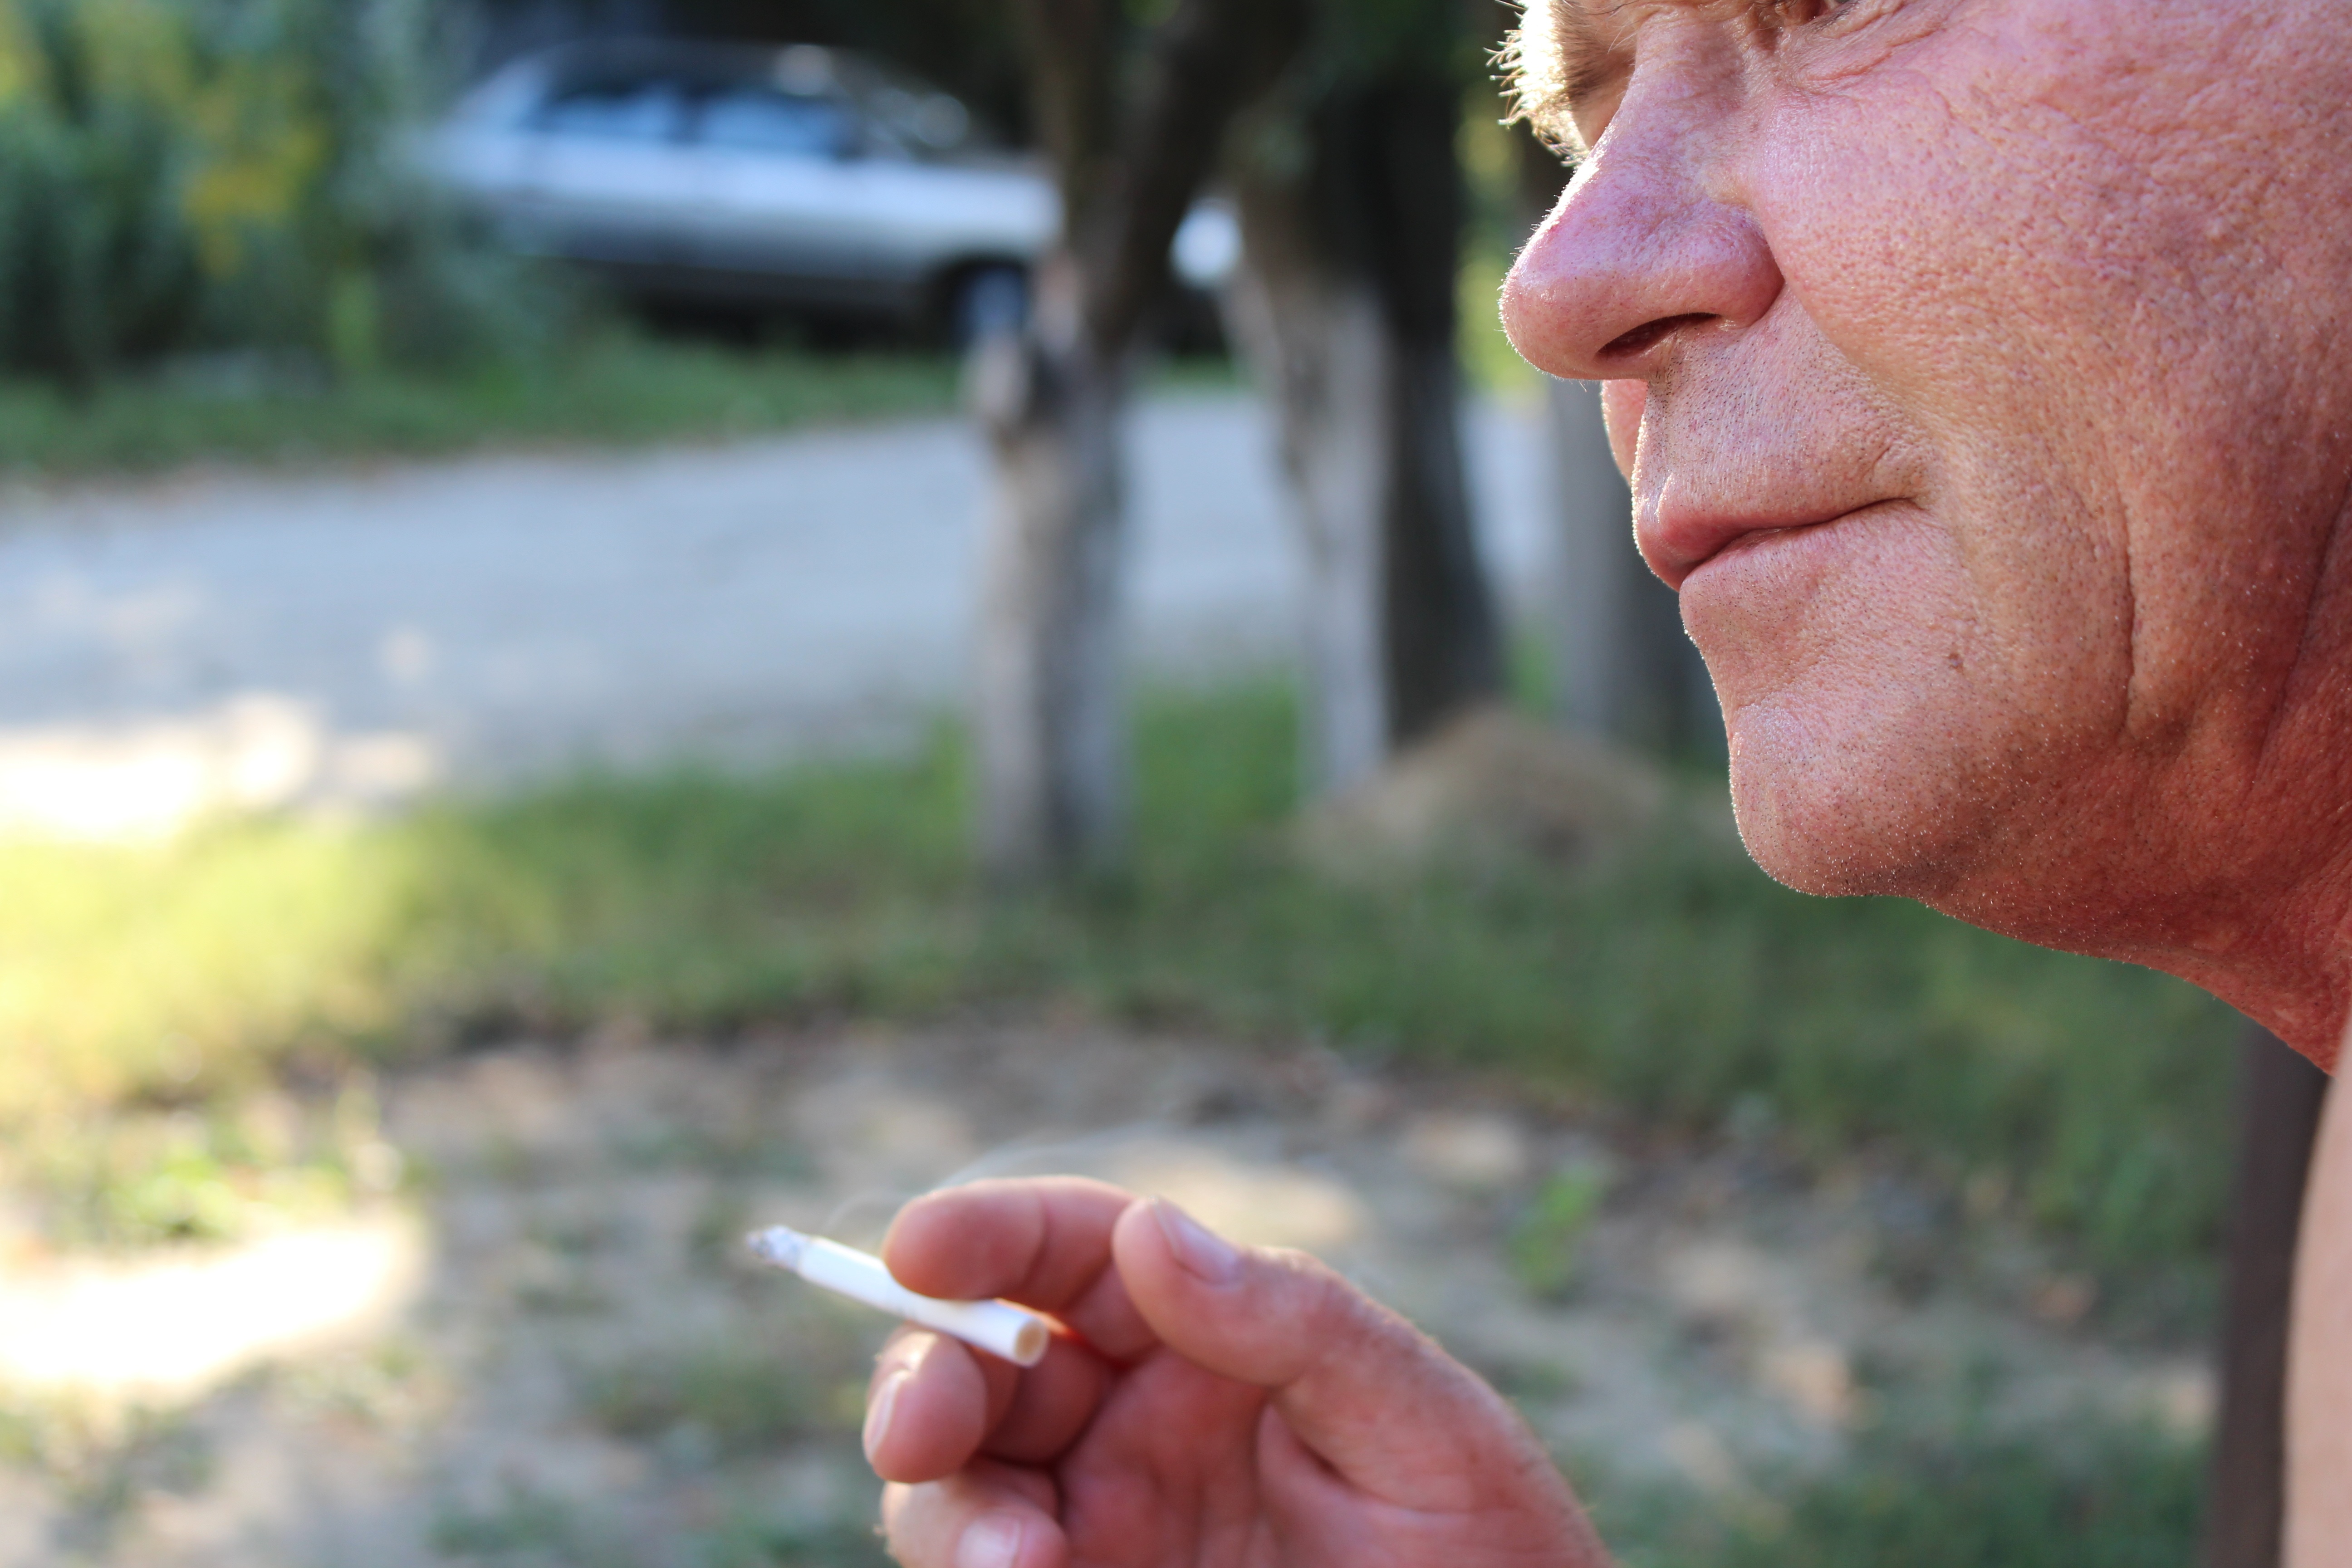
hand, man, person, male, child, cigarette, yard